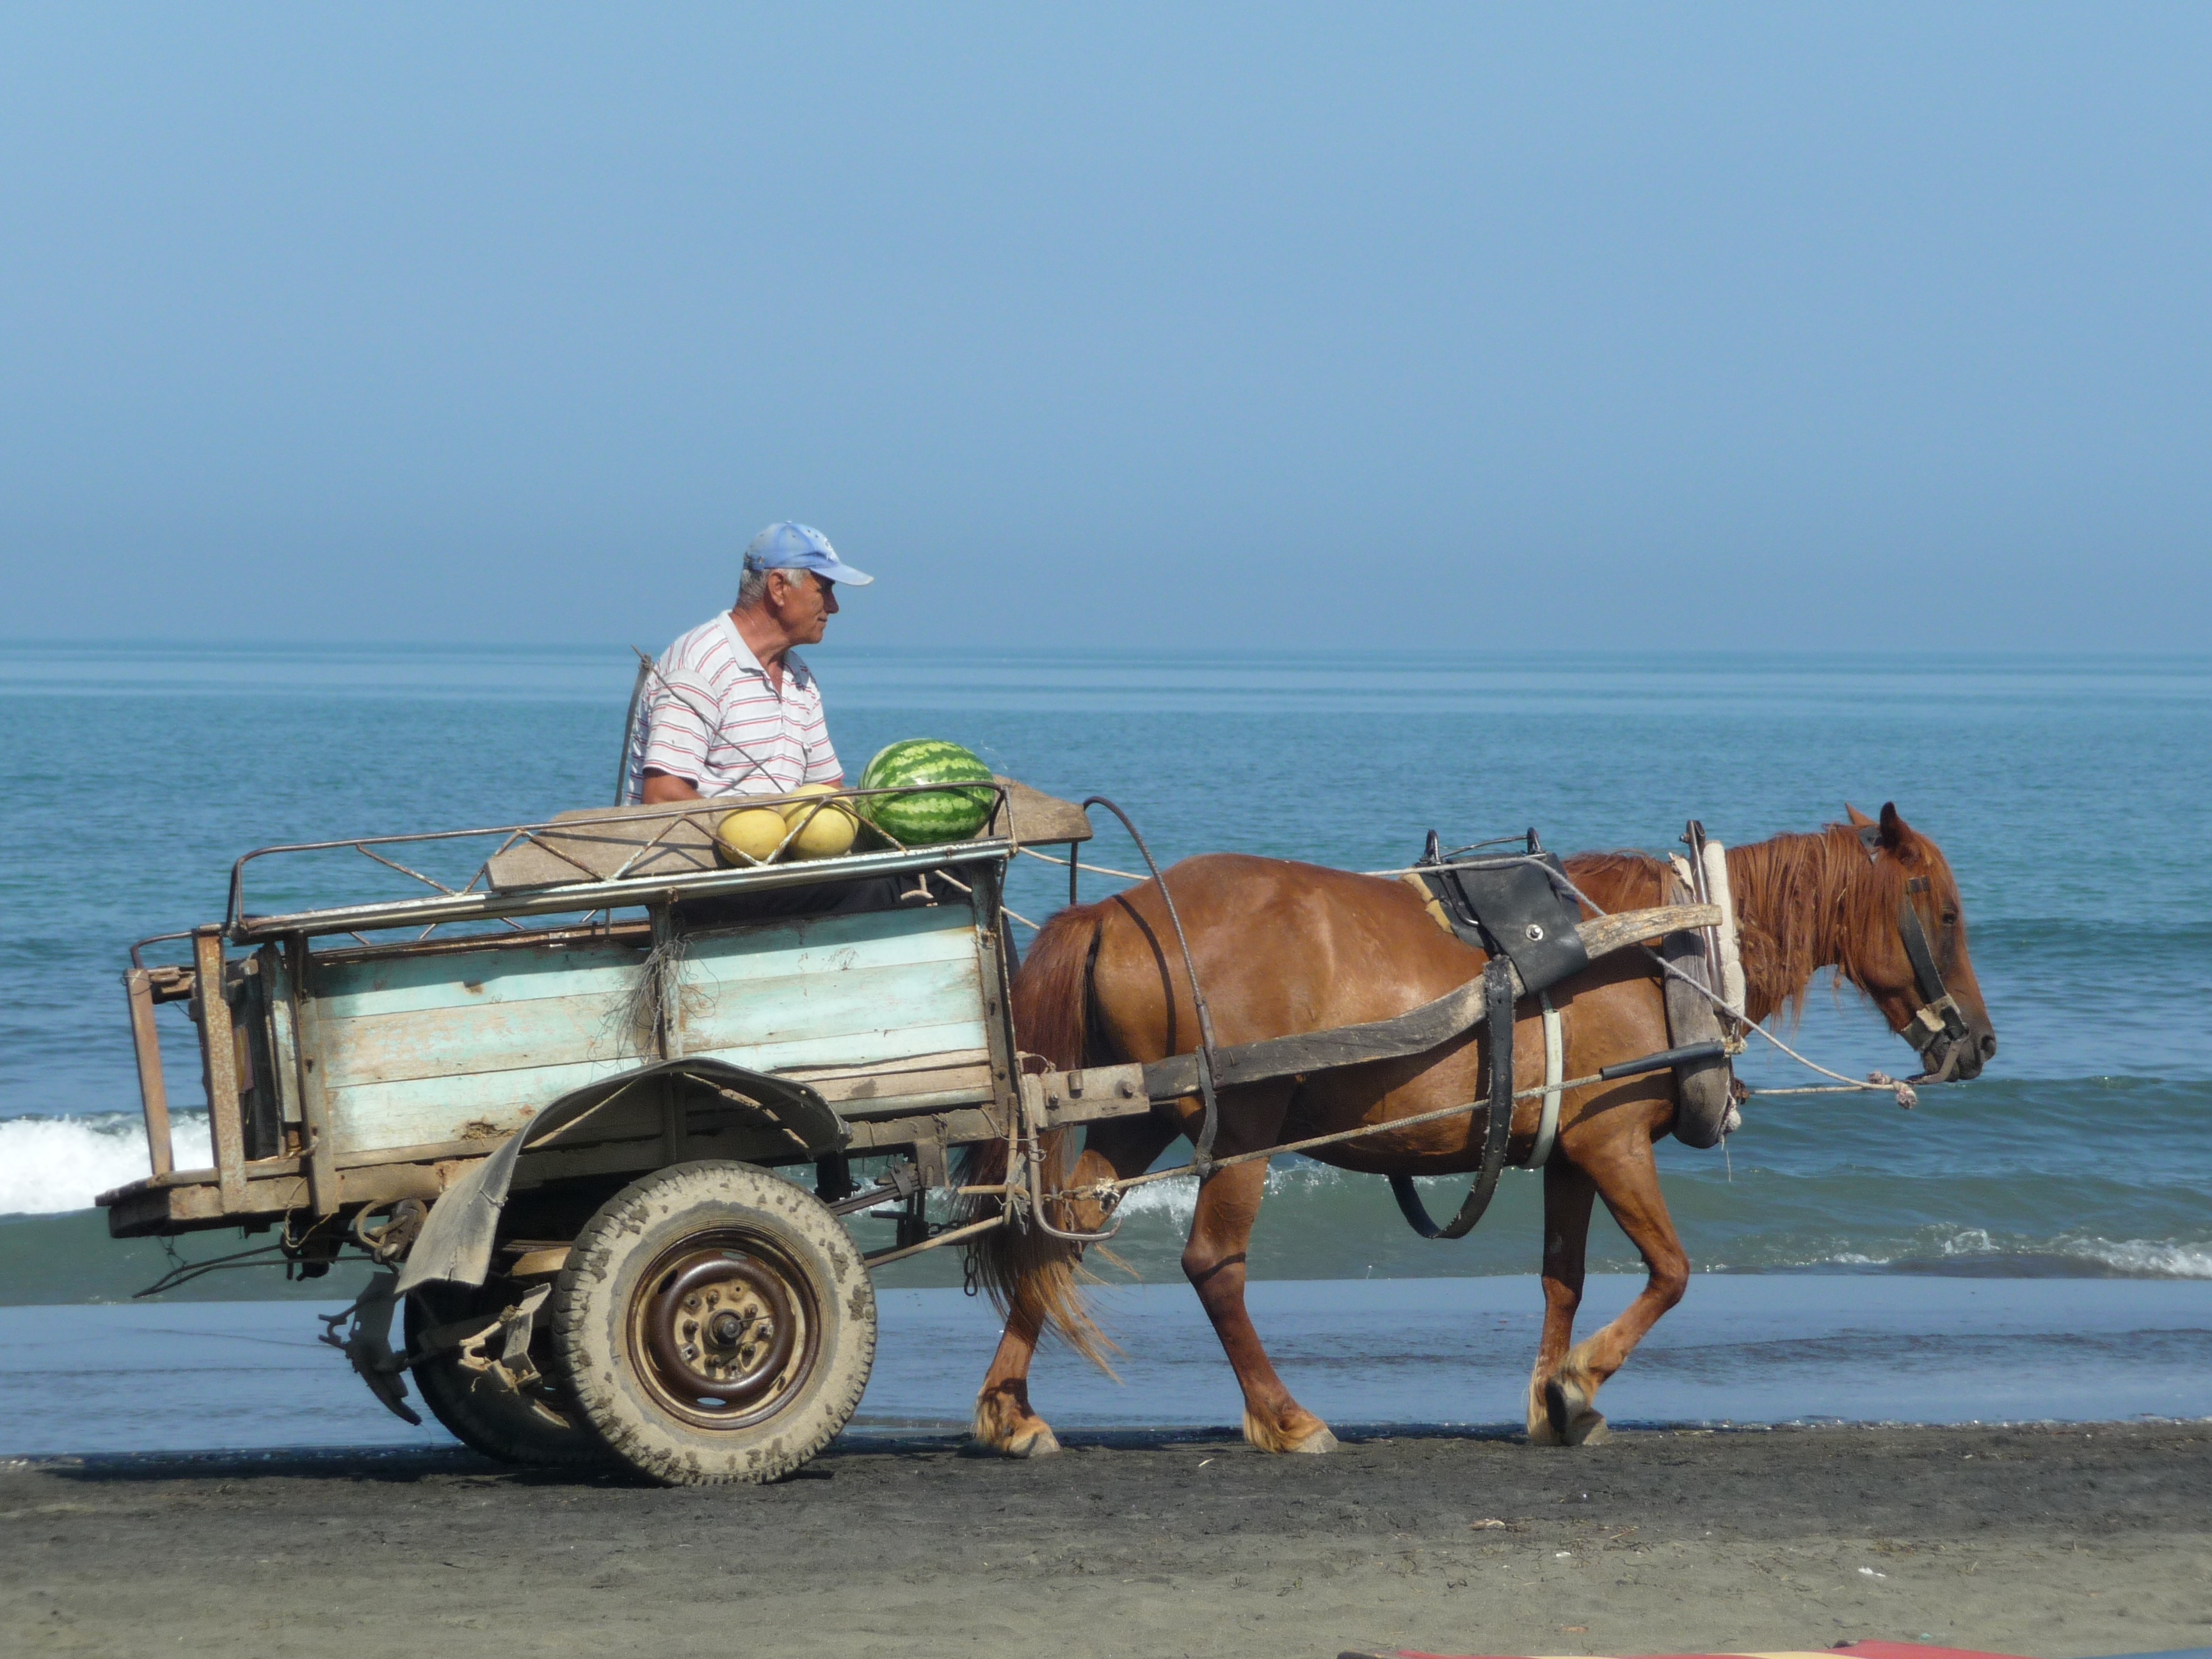
beach, wagon, vacation, vehicle, horse, carriage, seller, dare, pack animal, horse like mammal, horse and buggy